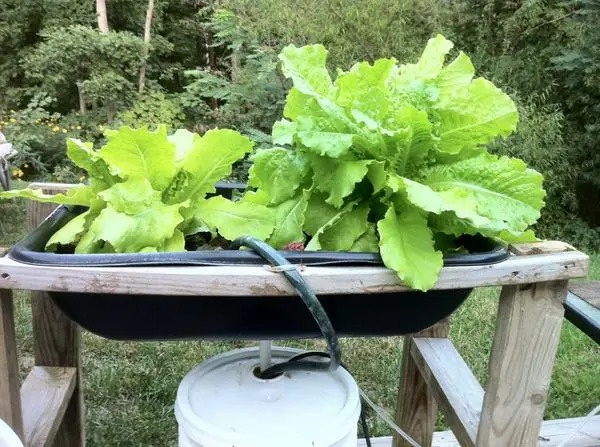
Mfumo wa kilimo ambapo mimea inakua bila udongo. Kuna mimea miwili ya mboga iliyopandwa kwenye chombo cheusi kilichowekwa juu ya meza ya mbao. Chini ya chombo hicho kuna ndoo nyeupe ambayo inaonekana kuwa sehemu ya mfumo wa maji au virutubisho vinayosambazwa kwa mimea kupitia bomba. Hii inaonyesha njia mbadala ya kilimo ambayo inaweza kufanyika hata kwenye nafasi ndogo.